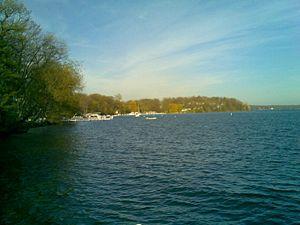
Geneva Lake est un lac situé au sud-est du Wisconsin aux États-Unis. Sur ses berges, on trouve les localités de Lake Geneva et Fontana-on-Geneva-Lake. Il se situe à 1 km au sud du Como Lake et à 90 minutes par la route de l'aéroport O'Hare de Chicago.
Williams Bay est un village du Comté de Walworth dans le Wisconsin, aux États-Unis. La commune comptait 2415 habitants au recensement de 2000.